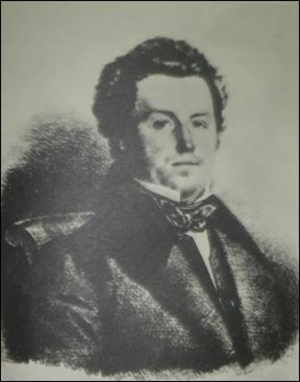
Charles Zoude, homme politique belge
Charles Zoude, né à Namur en novembre 1794 et mort dans cette ville le 28 mai 1860, est un homme politique belge de tendance catholique.